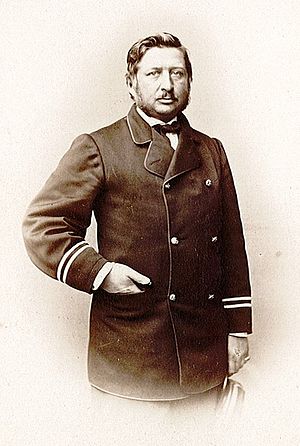
Den norske Nordhavsekspedition 1876-1878
Den norske Nordhavsekspedition 1876–78 var et norsk forskningsprojekt ledet af Henrik Mohn og Georg Ossian Sars. De forelagde projektforslaget for Indredepartementet den 19. marts 1874, og fik gehør for at kortlægge havområderne mellem Norge, Færøerne, Island, Jan Mayen og Spitsbergen. Fra tre sommerture med DS Vøringen udkom en række afhandlinger om havområdene, meteorologi, zoologi og biologi; alle trykt af Grøndahl med norsk og engelsk tekst, oversatte af John Hazeland. Ekspeditionens operative leder var Carl Fredrik Wille, mens Joachim Grieg var kaptajn. Tegner for ekspeditionen var Franz Wilhelm Schiertz. Blandt forskningsresultaterne var, at Mohn i 1880 kunne påvise, hvordan Norskehavets bundvand dannede sig, noget Fridtjof Nansen og Bjørn Helland-Hansen publicerede arbejder om i 1909. Sars fandt i 1878 ud af skreiens vandremønster, den kom fra Barentshavet. Mohn gav det navnet Norskehavet efter ekspeditionen:{